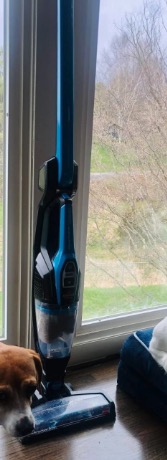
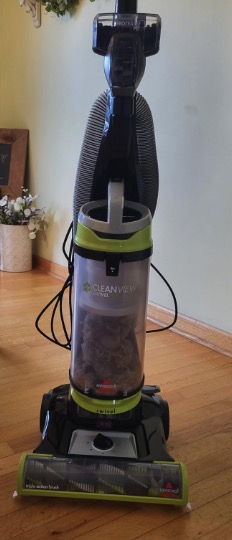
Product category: items_vacuum
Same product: no